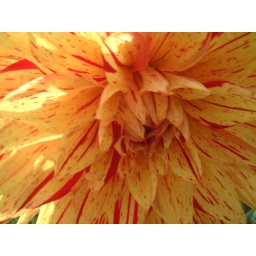
interesting flower in south van near my old place.